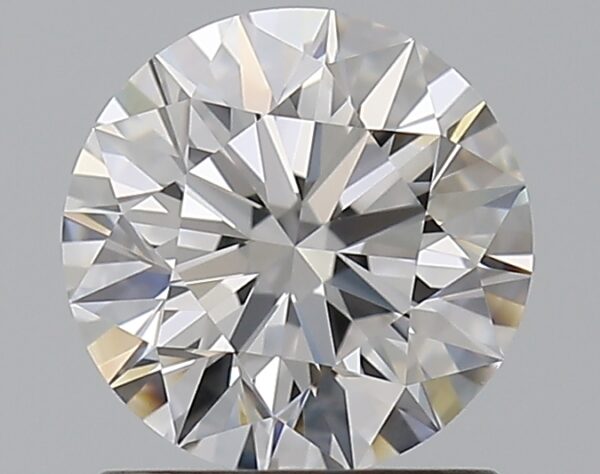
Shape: round
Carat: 1.03
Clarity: VVS2
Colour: D
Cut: EX
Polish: EX
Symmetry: EX
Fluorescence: N
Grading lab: GIA
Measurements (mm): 6.45 x 6.49 x 4.03